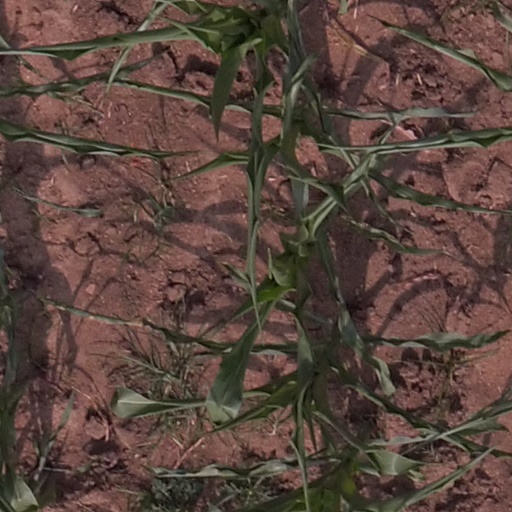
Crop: maize; corn